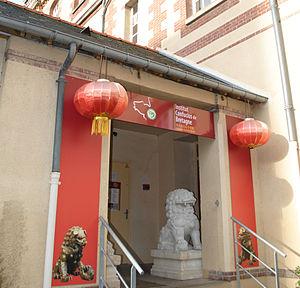
Entrée de l'Institut Confucius de Bretagne
Le quartier Bourg-l'Évesque - la Touche - Moulin du Comte, est un quartier de Rennes en France. Il est divisé en cinq sous-quartiers :
Les instituts Confucius sont des établissements culturels publics à but non lucratif, implantés depuis 2004 par la République populaire de Chine dans plusieurs villes du monde. Les buts principaux des succursales sont de dispenser des cours de chinois, de soutenir les activités d'enseignement locales, de délivrer les diplômes de langue HSK et de participer à la diffusion de la culture chinoise. Ces branches se soumettent à la loi du pays où elles se trouvent et à la surveillance et l'inspection du ministère de l'éducation du pays.